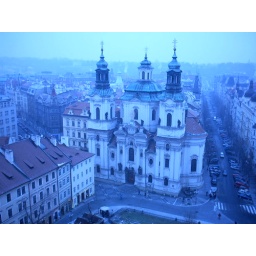
These pictures are taken from Old Town Hall's clock tower in Staromestske namesti. This is Kostel sv Mikulase.